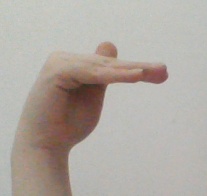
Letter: khaa